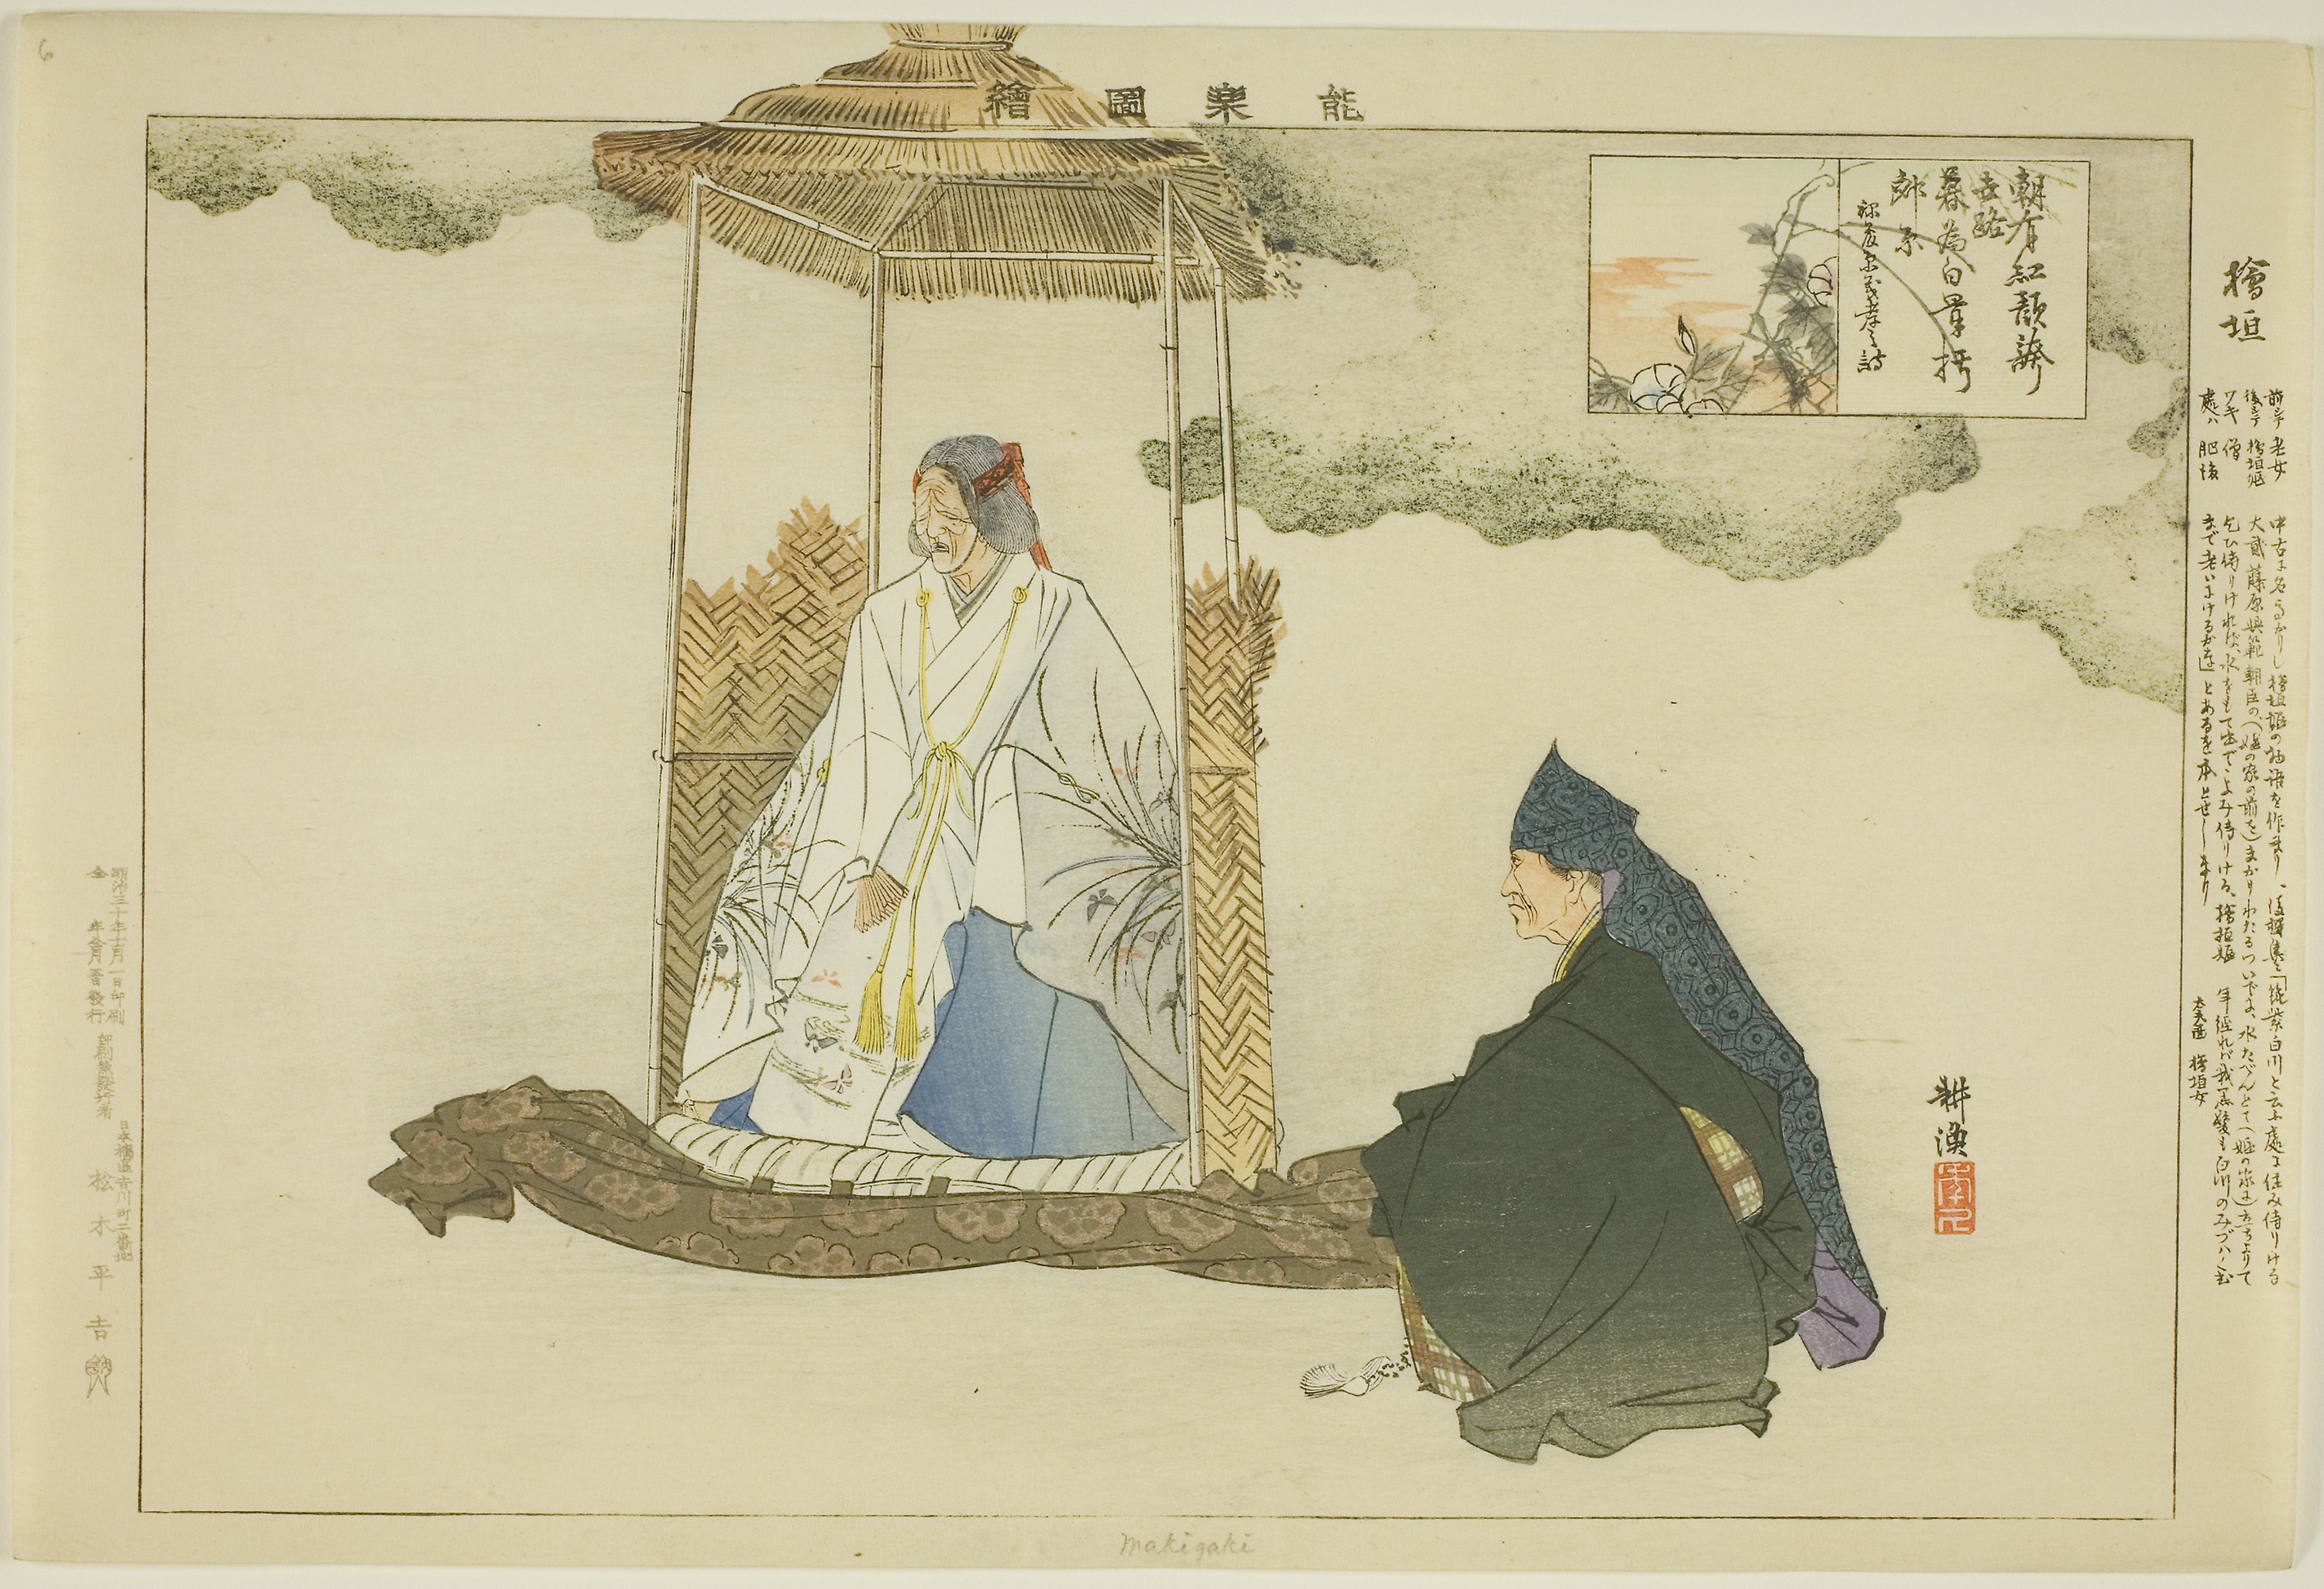
illustration, art, room, painting